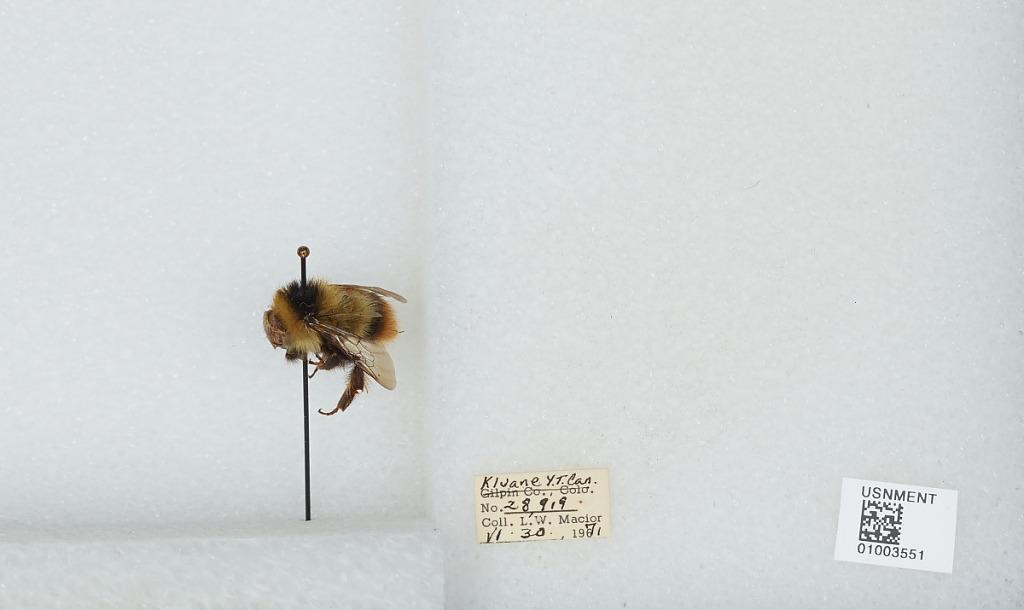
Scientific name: Bombus (Pyrobombus) frigidus Smith
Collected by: L. Macior
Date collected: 1971-6-30
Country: Canada
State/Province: Yukon Territory
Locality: Kluane
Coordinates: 60.75, -139.5